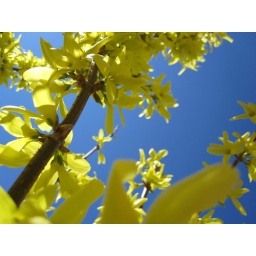
yellow against blue